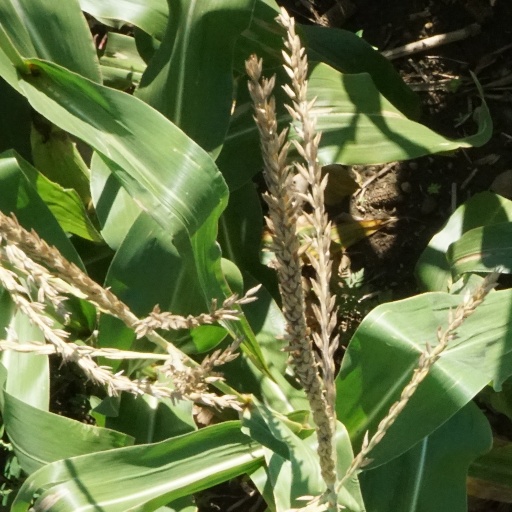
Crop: maize; corn